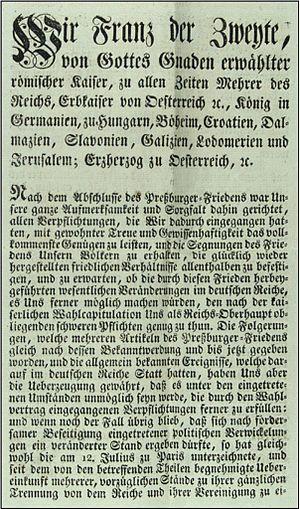
François II, empereur des Romains, puis à partir du 11 août 1804, François Iᵉʳ d'Autriche, né à Florence le 12 février 1768 et mort à Vienne le 2 mars 1835, archiduc d'Autriche puis empereur d'Autriche, roi de Hongrie, roi de Bohême et roi de Lombardie-Vénétie, fut également le dernier souverain du Saint-Empire romain germanique, élu empereur des Romains sous le nom de François II.
Le Saint-Empire romain est un regroupement politique, aujourd'hui disparu, de terres d’Europe occidentale et centrale au Moyen Âge, dirigé par un souverain arborant le titre d'« empereur des Romains ». Il se considérait, de sa fondation au Xᵉ siècle jusqu'à sa suppression au début du XIXᵉ siècle par Napoléon, comme le continuateur de l’empire d’Occident des Carolingiens et, au-delà, de l’Empire romain. L’adjectif Saint fut rajouté pour sa part sous le règne de Frédéric Barberousse pour légitimer le pouvoir de manière divine.